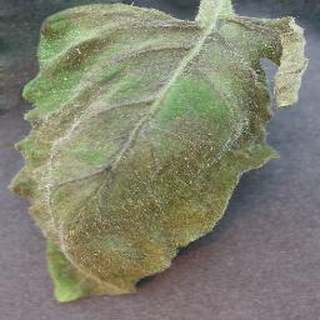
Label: tomato_late_blight